St John's School, Leatherhead

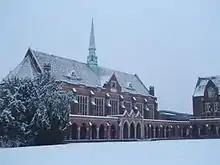
St John's Dining Hall in the snow

Since the 1970s St John's, while maintaining a substantial boarding community, has taken in an increasing number of day pupils and in 1989 the first Sixth Form girls entered the school. In 2010 girls were able to join the school in the first year (fourth form) for the first time and the school has been fully co-educational since September 2012.